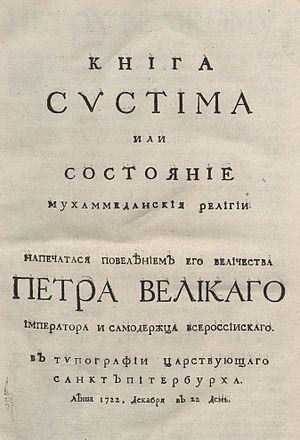
Le Système, ou état de la religion mahométane est une œuvre de Dimitrie Cantemir écrite en 1718-1719 et parue à Saint-Pétersbourg en 1722.
Očerki po istorii ruskoj arabistiki est une étude historique de l'historien arabisant Ignati Kratchkovski qui dresse une synthèse de l'histoire de l'orientalisme en Russie, en particulier du point de vue de la linguistique et de la civilisation arabe, de ses origines à 1950.